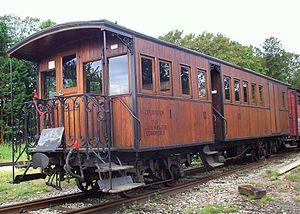
La Société générale des chemins de fer économiques a été une des grandes compagnies exploitant essentiellement des réseaux de chemins de fer secondaires en France.